Christoph Friedrich von Ammon

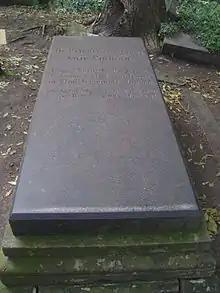
Grave of Christoph Friedrich von Ammon at the Eliasfriedhof in Dresden

He was a man of great versatility and extensive learning, a philologist and philosopher as well as a theologian, and a very voluminous author. His principal theological work was the ""Fortbildung des Christenthums zur Weltreligion"", in 4 volumes (Leipzig, 1833–1840); ""Entwurf einer reinen biblischen Theologie"" appeared in 1792 (2nd edition, 1801), ""Summa Theologiae Christianas"" in 1803 (other editions, 1808, 1816, 1830); ""Das Geschichte des Lebens Jesu"" in 1842, and ""Die wahre und falsche Orthodoxie"" in 1849.